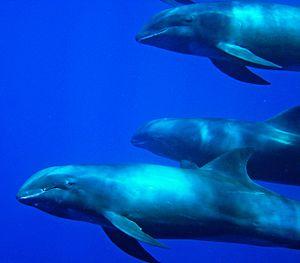
Le dauphin d'Électre est un cétacé de la famille des delphinidés. Dauphin des eaux tropicales et subtropicales que l'on aperçoit assez rarement, sans doute parce qu'il préfère les eaux profondes. Il vit généralement loin des côtes en haute mer. On le voit parfois, plus au nord, lorsqu'il remonte des courants chauds.